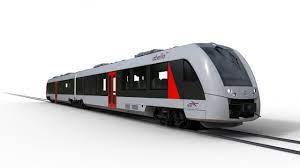
Vehicle type: Trains